West Adams, Los Angeles

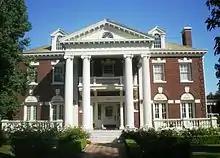
Eugene W. Britt House, now home of the LA84 Foundation

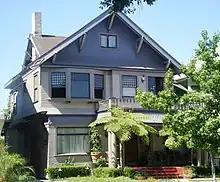
House in 20th Street Historic District

West Adams is a neighborhood in the South Los Angeles region of Los Angeles, California. The neighborhood is known for its large number of historic buildings, structures, notable houses, and mansions. It contains several Historic Preservation Overlay Zones as well as designated historic districts.